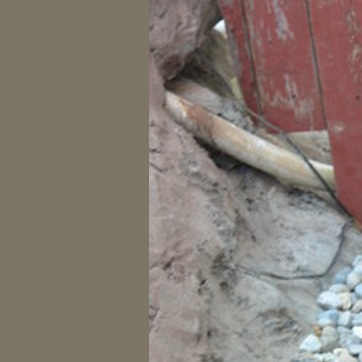
Material: stone